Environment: real
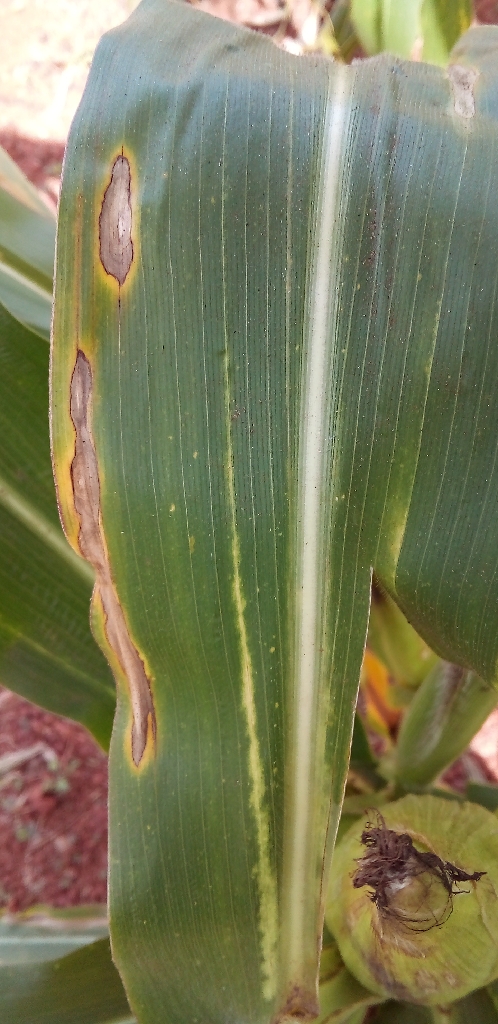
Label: northern_corn_leaf_blight